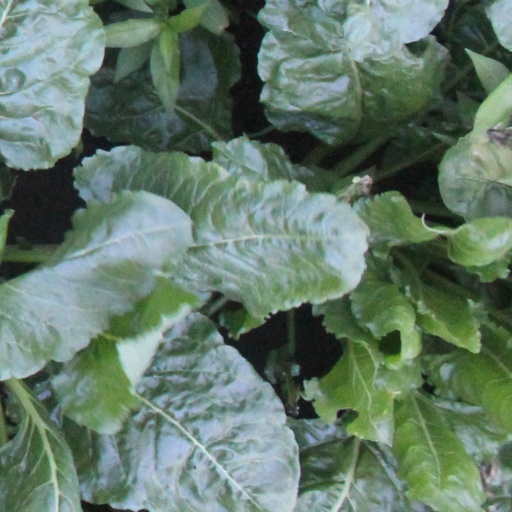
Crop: sugar beet